Vladimir Kobekin

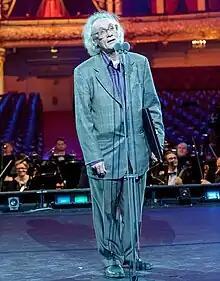
Vladimir Kobekin

Vladimir Aleksandrovich Kobekin (Владимир Александрович Кобекин) (b. 22 July 1947, Berezniki) is a Russian composer best known for his opera compositions.